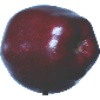
Label: red_delicious_apple